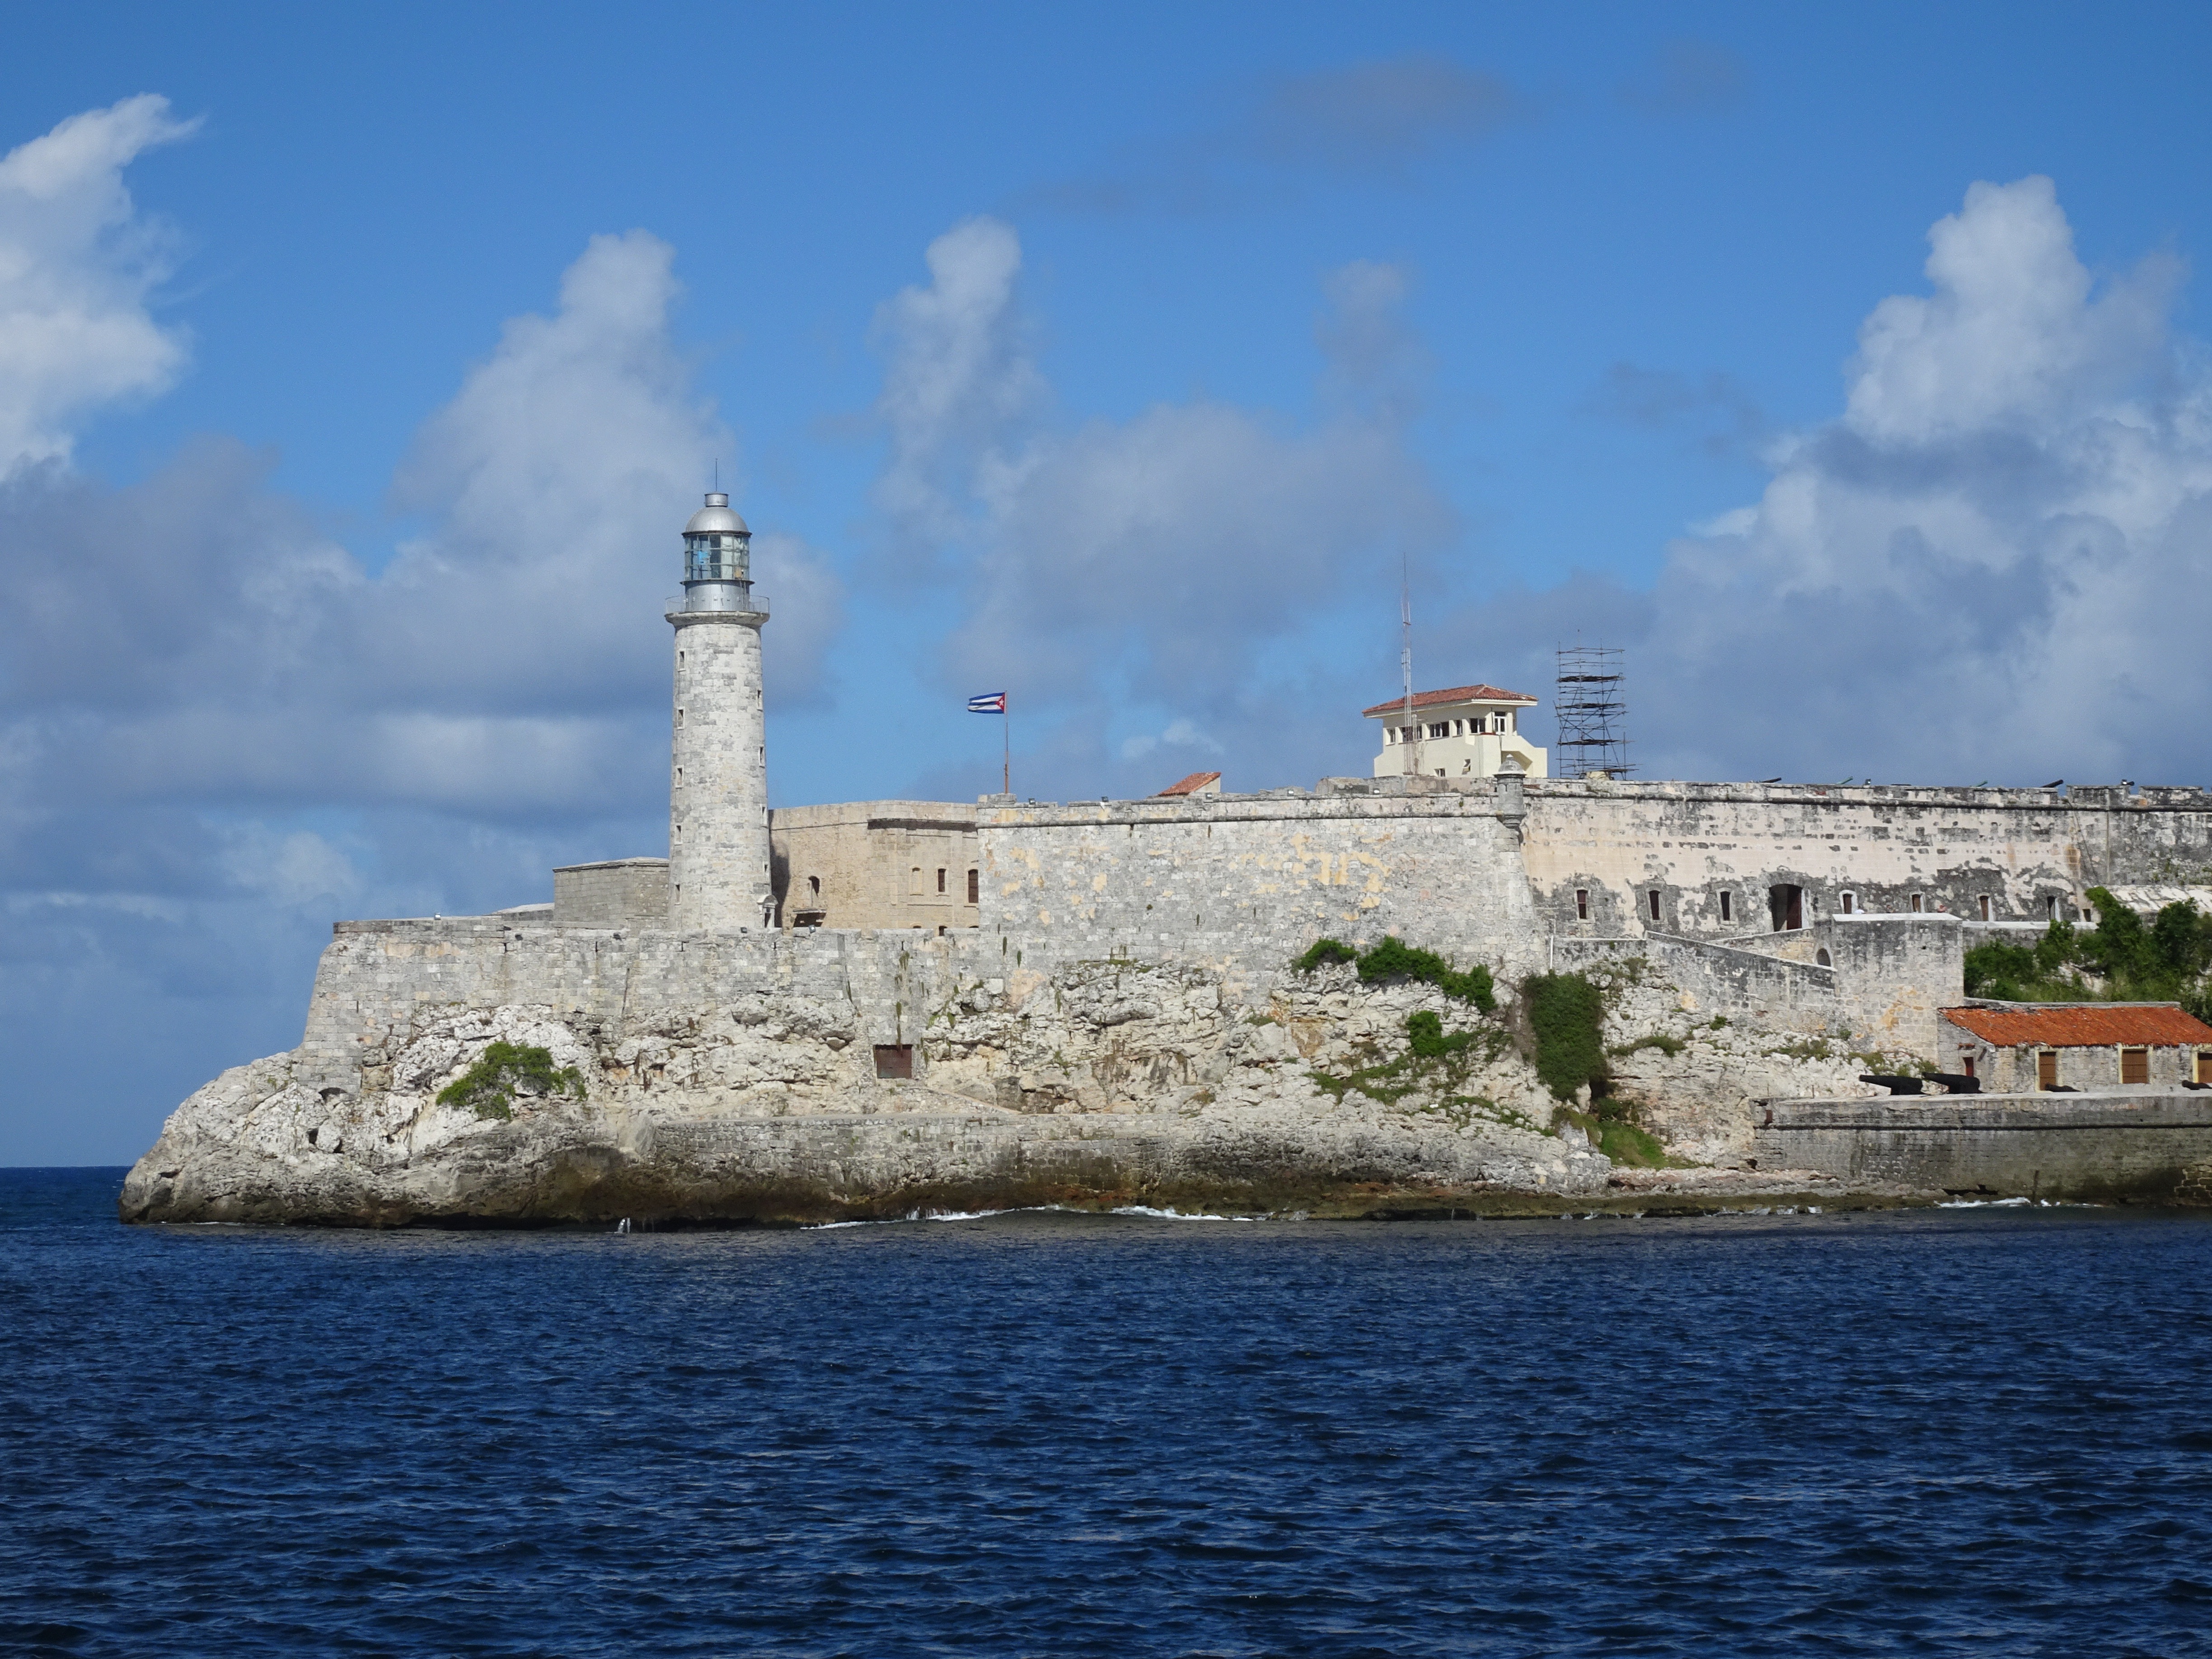
sea, coast, ocean, lighthouse, country, cliff, vehicle, tower, symbol, flag, bay, harbor, fortification, terrain, cuba, national, bandera, morro, nation, cape, havana, patriotic, cubana, cubano